Billy Idol

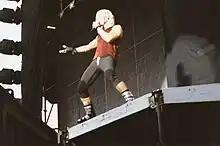
Idol performing at the Milton Keynes Bowl in Buckinghamshire, 1993

In 1993, Idol released "Cyberpunk". Regarded as experimental, it was recorded in a home studio using a Macintosh computer. Idol used Studiovision and Pro Tools to record the album. The album took ten months to make. The album did not perform well in the United States and the lead single "Shock to the System" did not chart in the "Billboard" Hot 100. In comparison, the lead single from Idol's previous album, "Cradle of Love", peaked at No. 2. In Europe, the album fared slightly better, achieving moderate chart success and peaking within the UK top 20. Idol toured in Europe and played a Generation X reunion show in 1993.